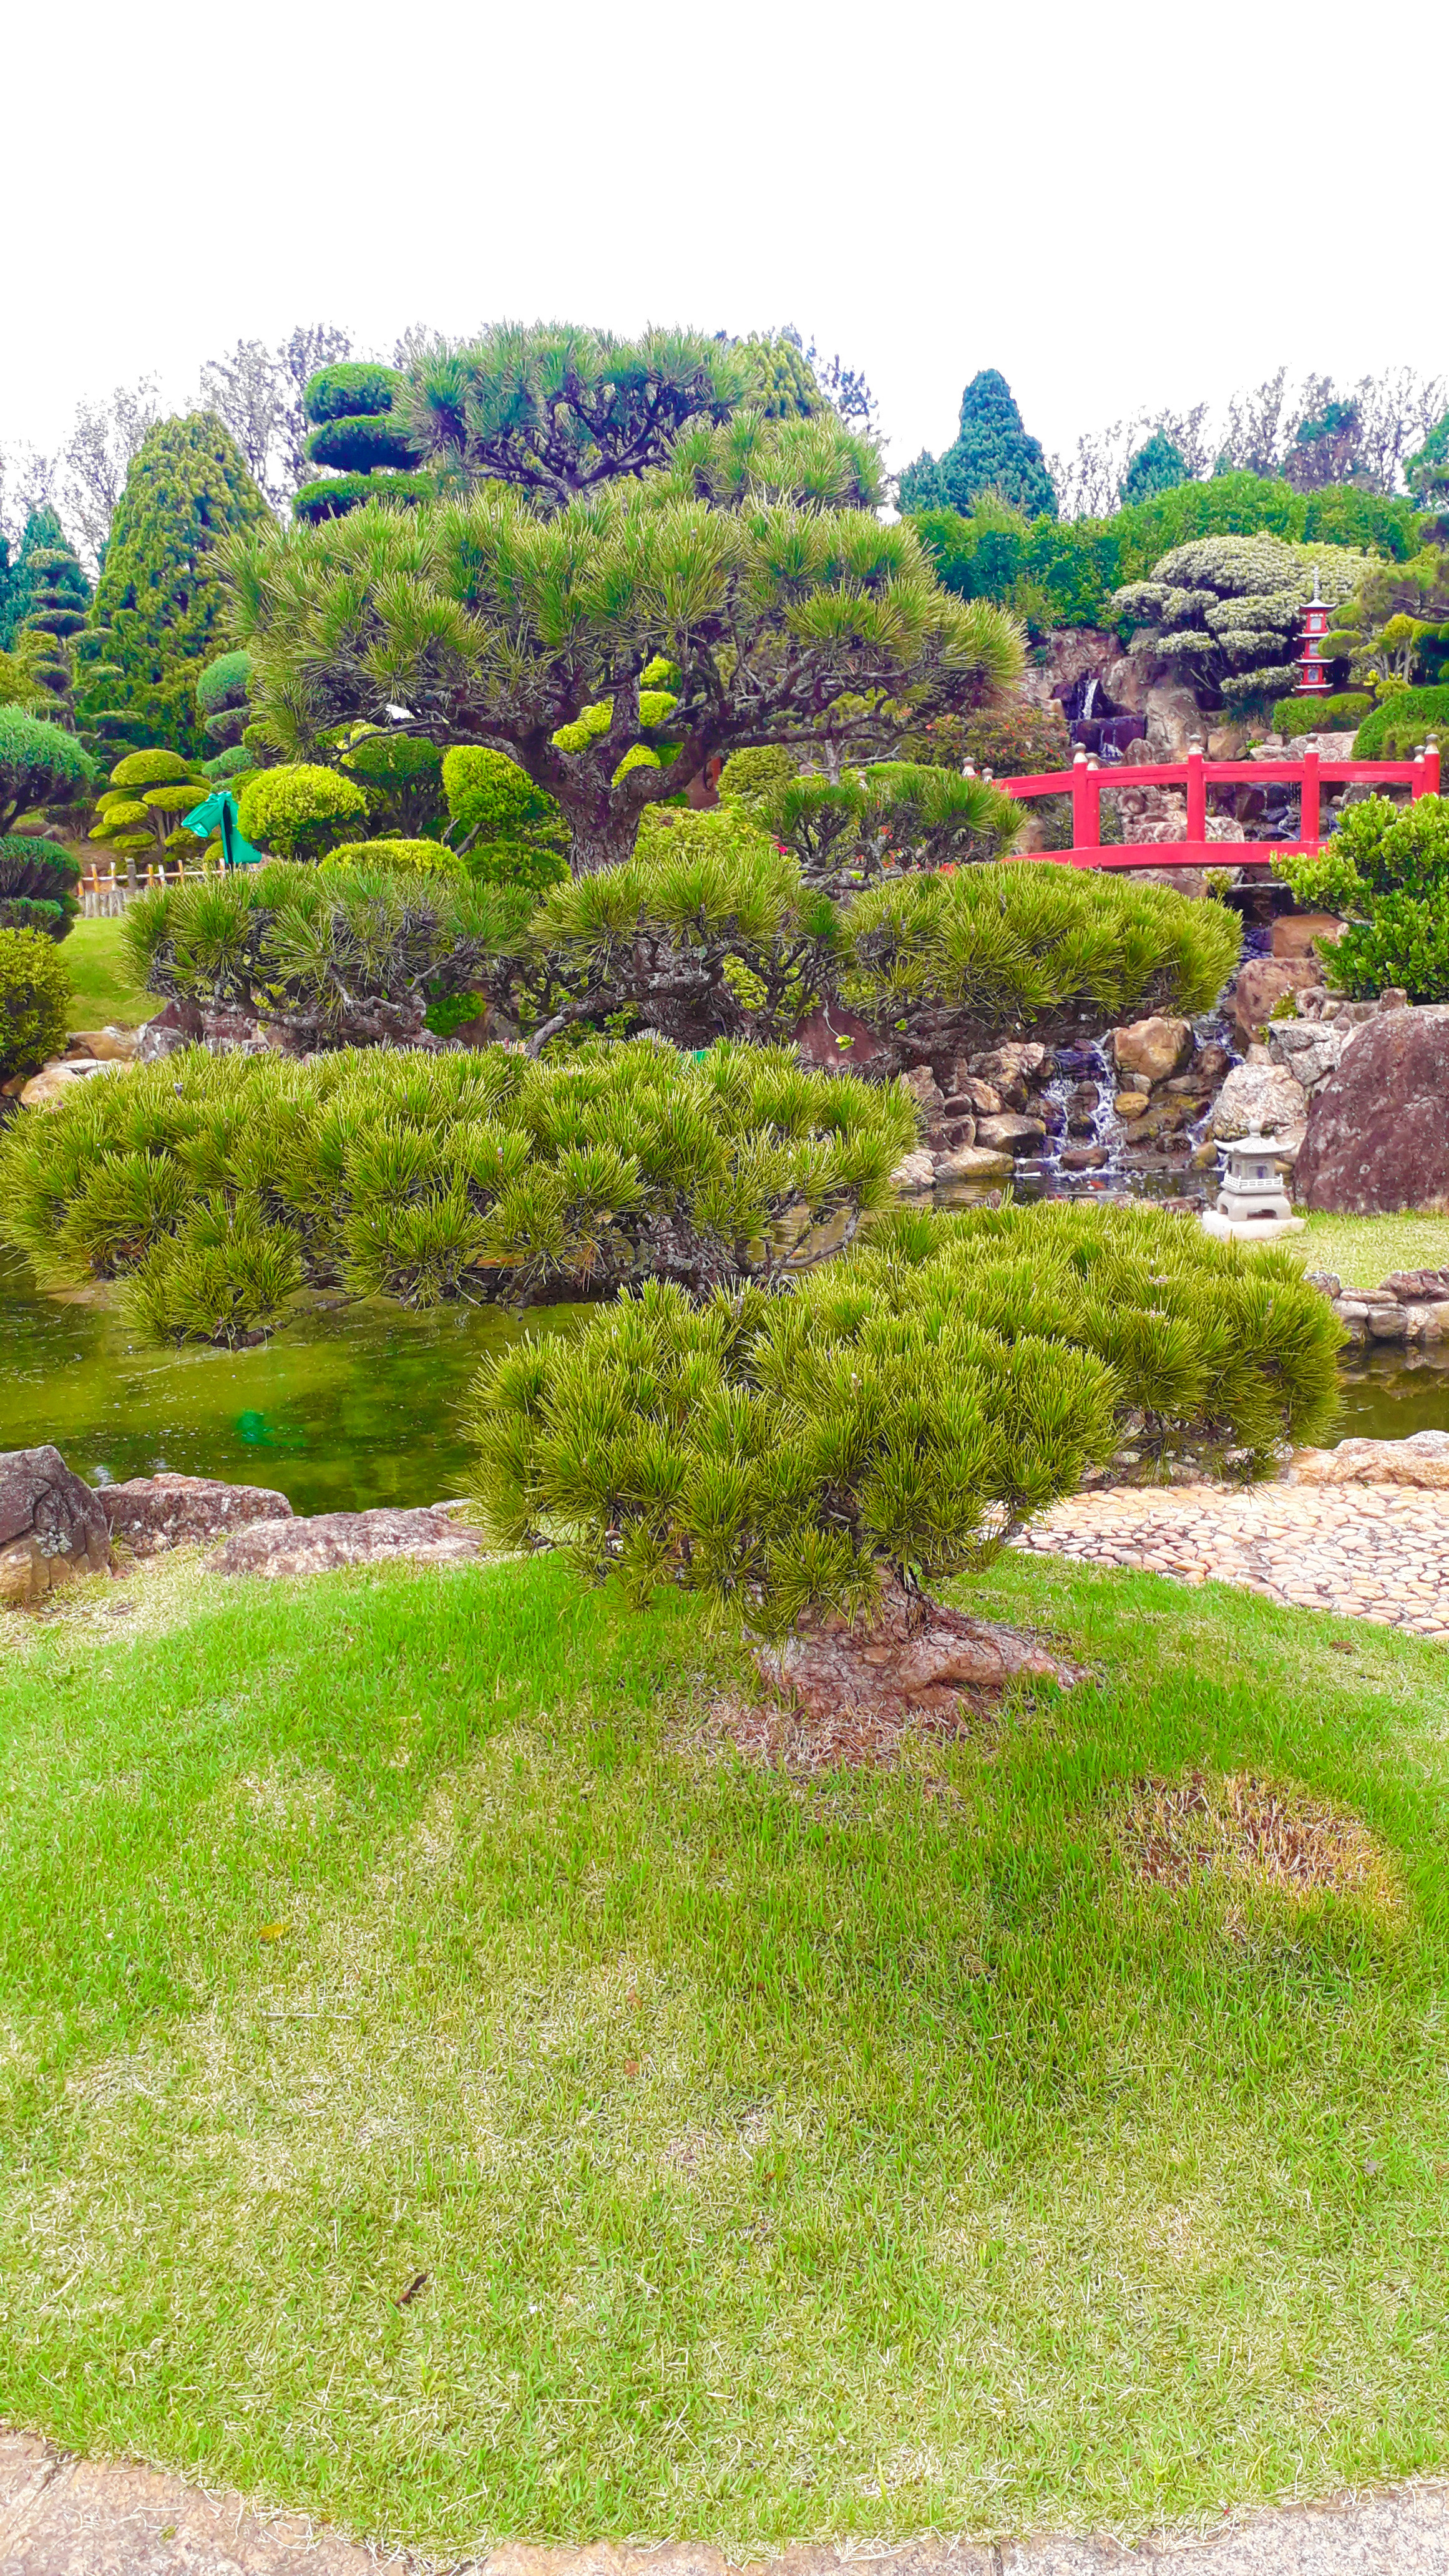
japanese, garden, plant, plant community, green, natural landscape, sky, tree, evergreen, grass, groundcover, shrub, landscape, flowering plant, annual plant, grassland, hedge, conifer, landscaping, subshrub, flower, shrubland, yard, Environmental art, plantation, park, buddleia, pine family